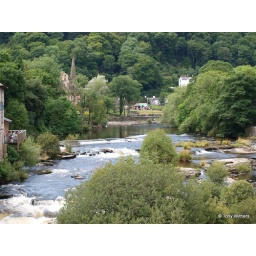
The view upsteam from the road bridge over the river at Llangollen